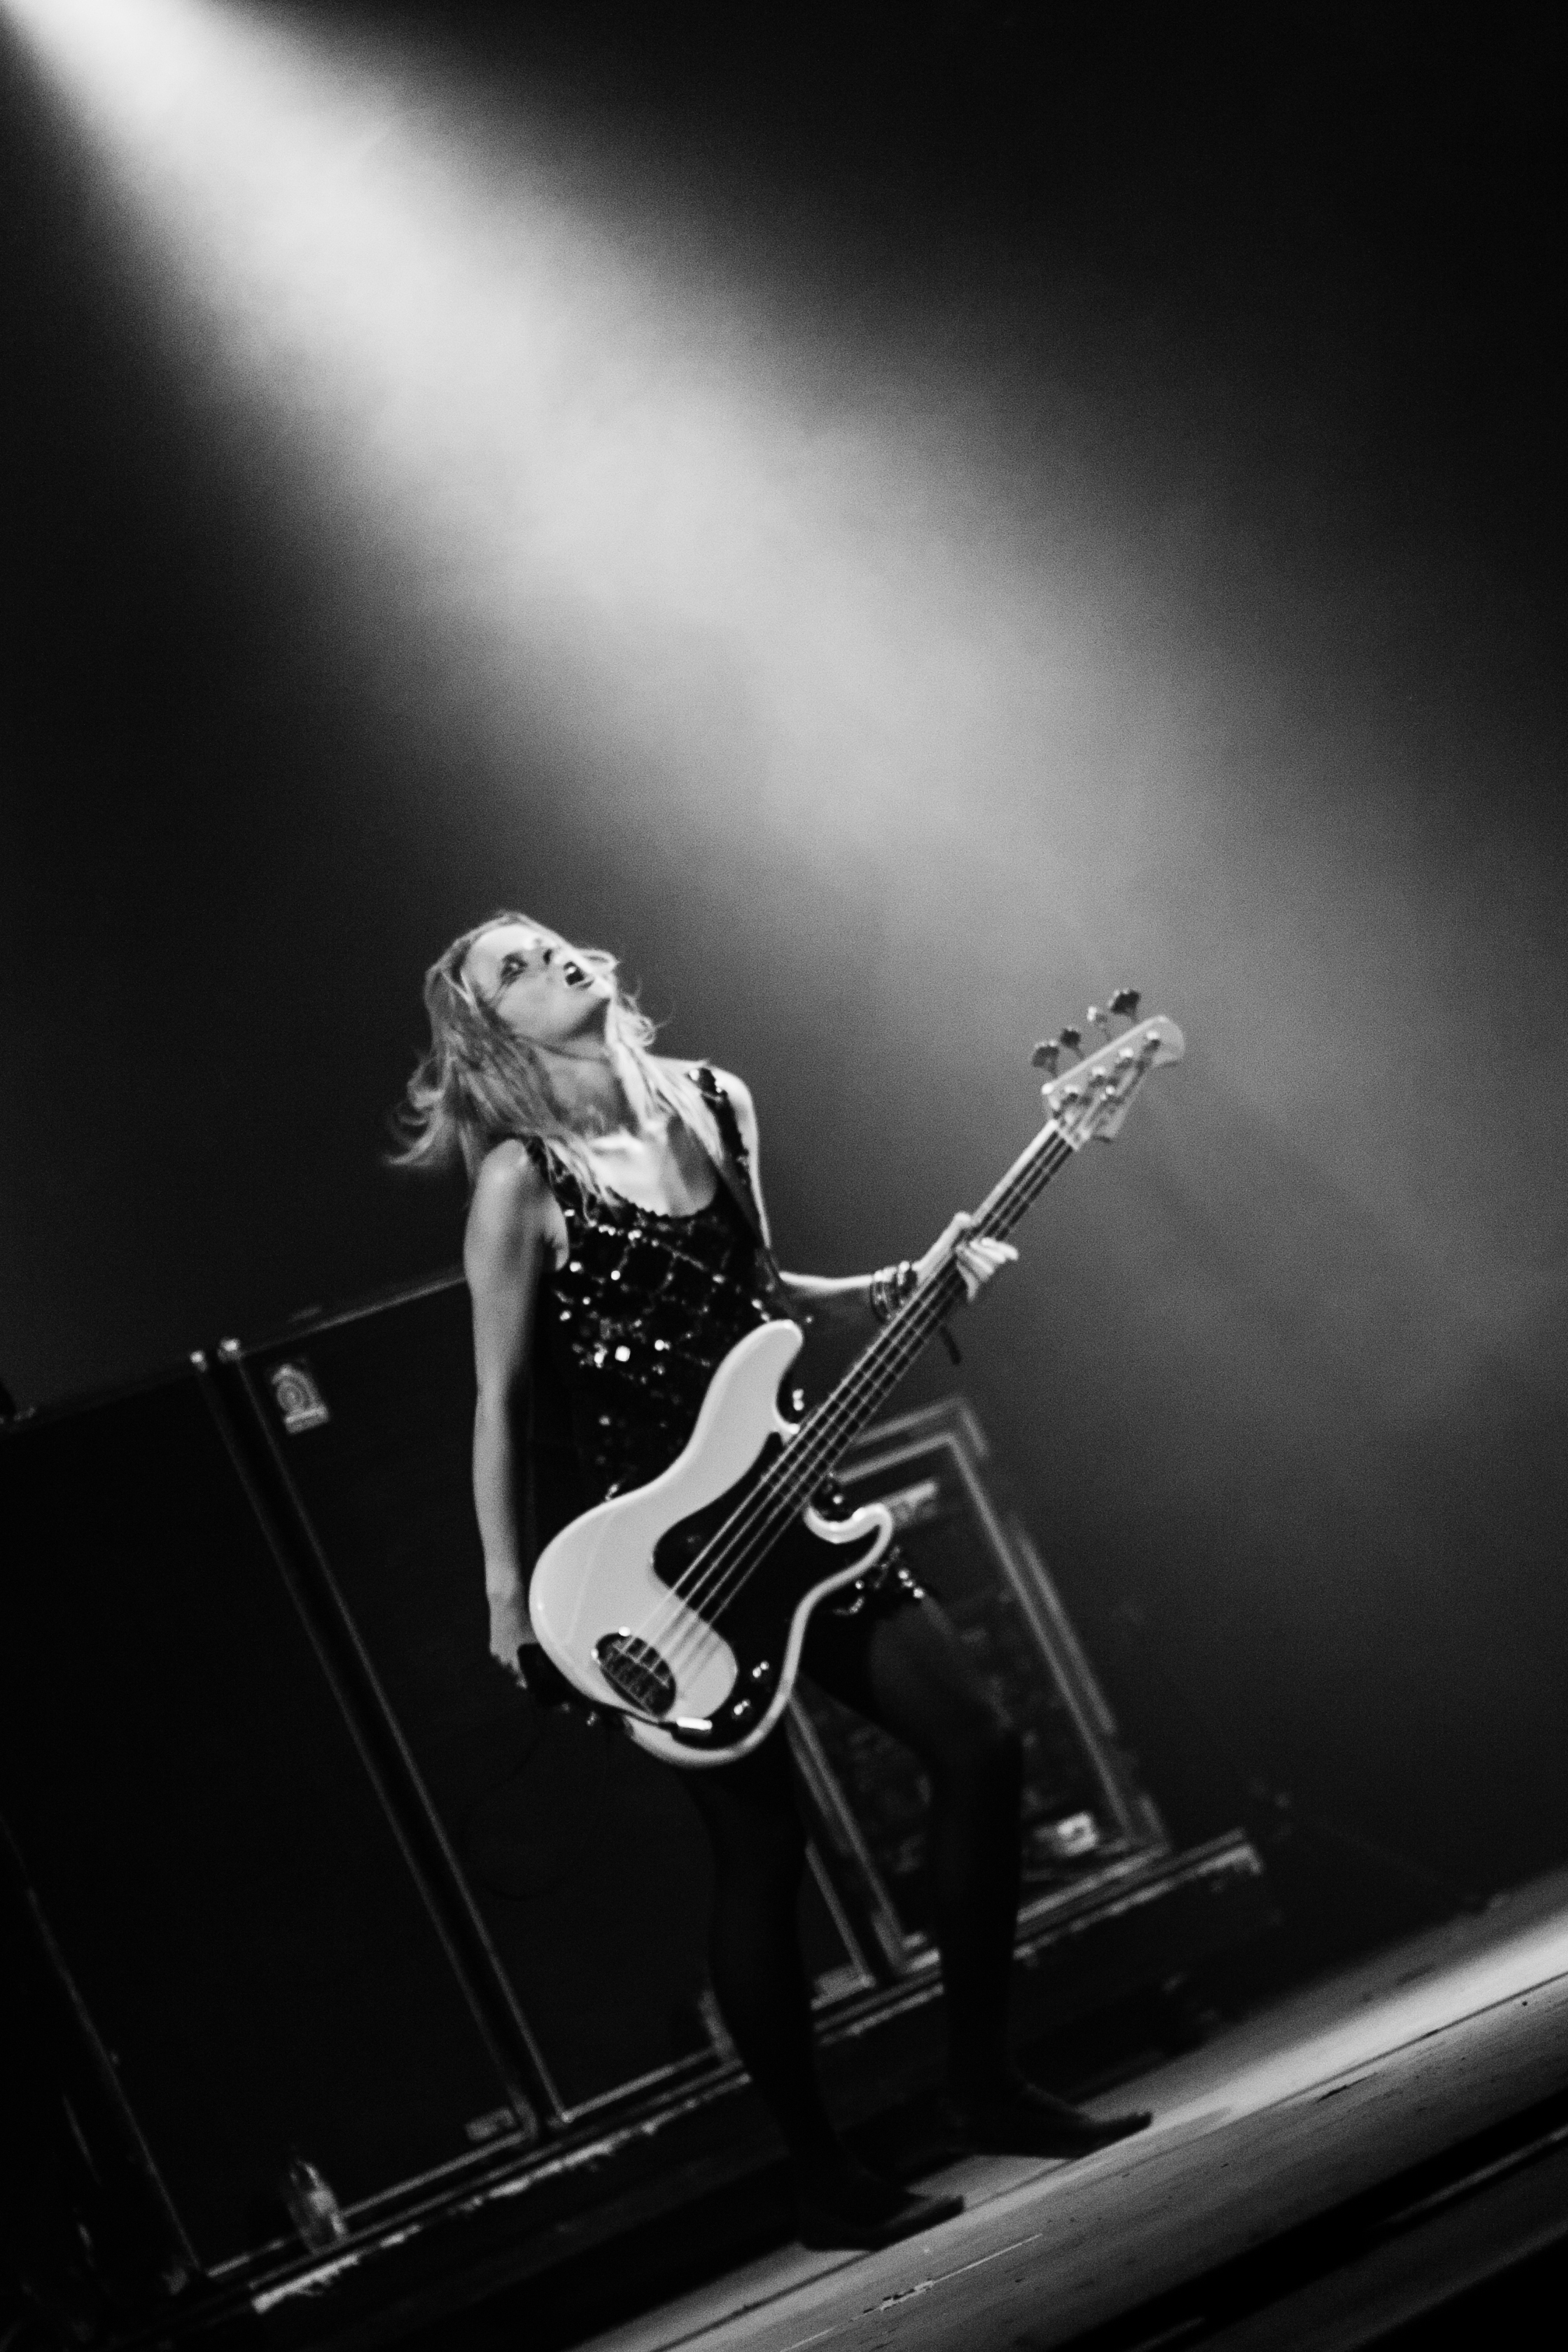
music, black and white, white, photography, guitar, concert, live, darkness, musician, black, monochrome, festival, stage, 2012, dour, charlotte, cooper, thesubways, dour2012, subways, performance, bassist, guitarist, entertainment, performing arts, monochrome photography